Guam (1944) order of battle

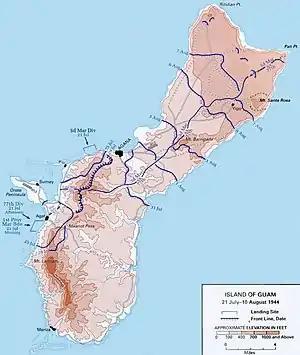
Landing beaches on west coast of Guam

On 21 July 1944, United States Marine and Army forces invaded the island of Guam, the southernmost of the Mariana Islands chain in the Central Pacific, with the intent to take control of the island from the Imperial Japanese Army. Operation "Forager II", as it was called by American planners, was a phase of the Pacific theatre of World War II.